Scottish Politician of the Year

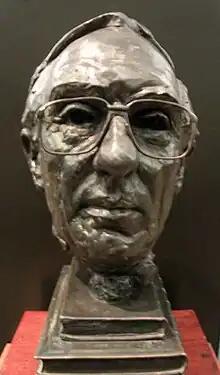
Head of Donald Dewar in the Kelvingrove Art Gallery and Museum, Glasgow

Scottish Politician of the Year is an annual awards ceremony established in 1999. It is held by "The Herald" newspaper in Prestonfield House, Edinburgh.